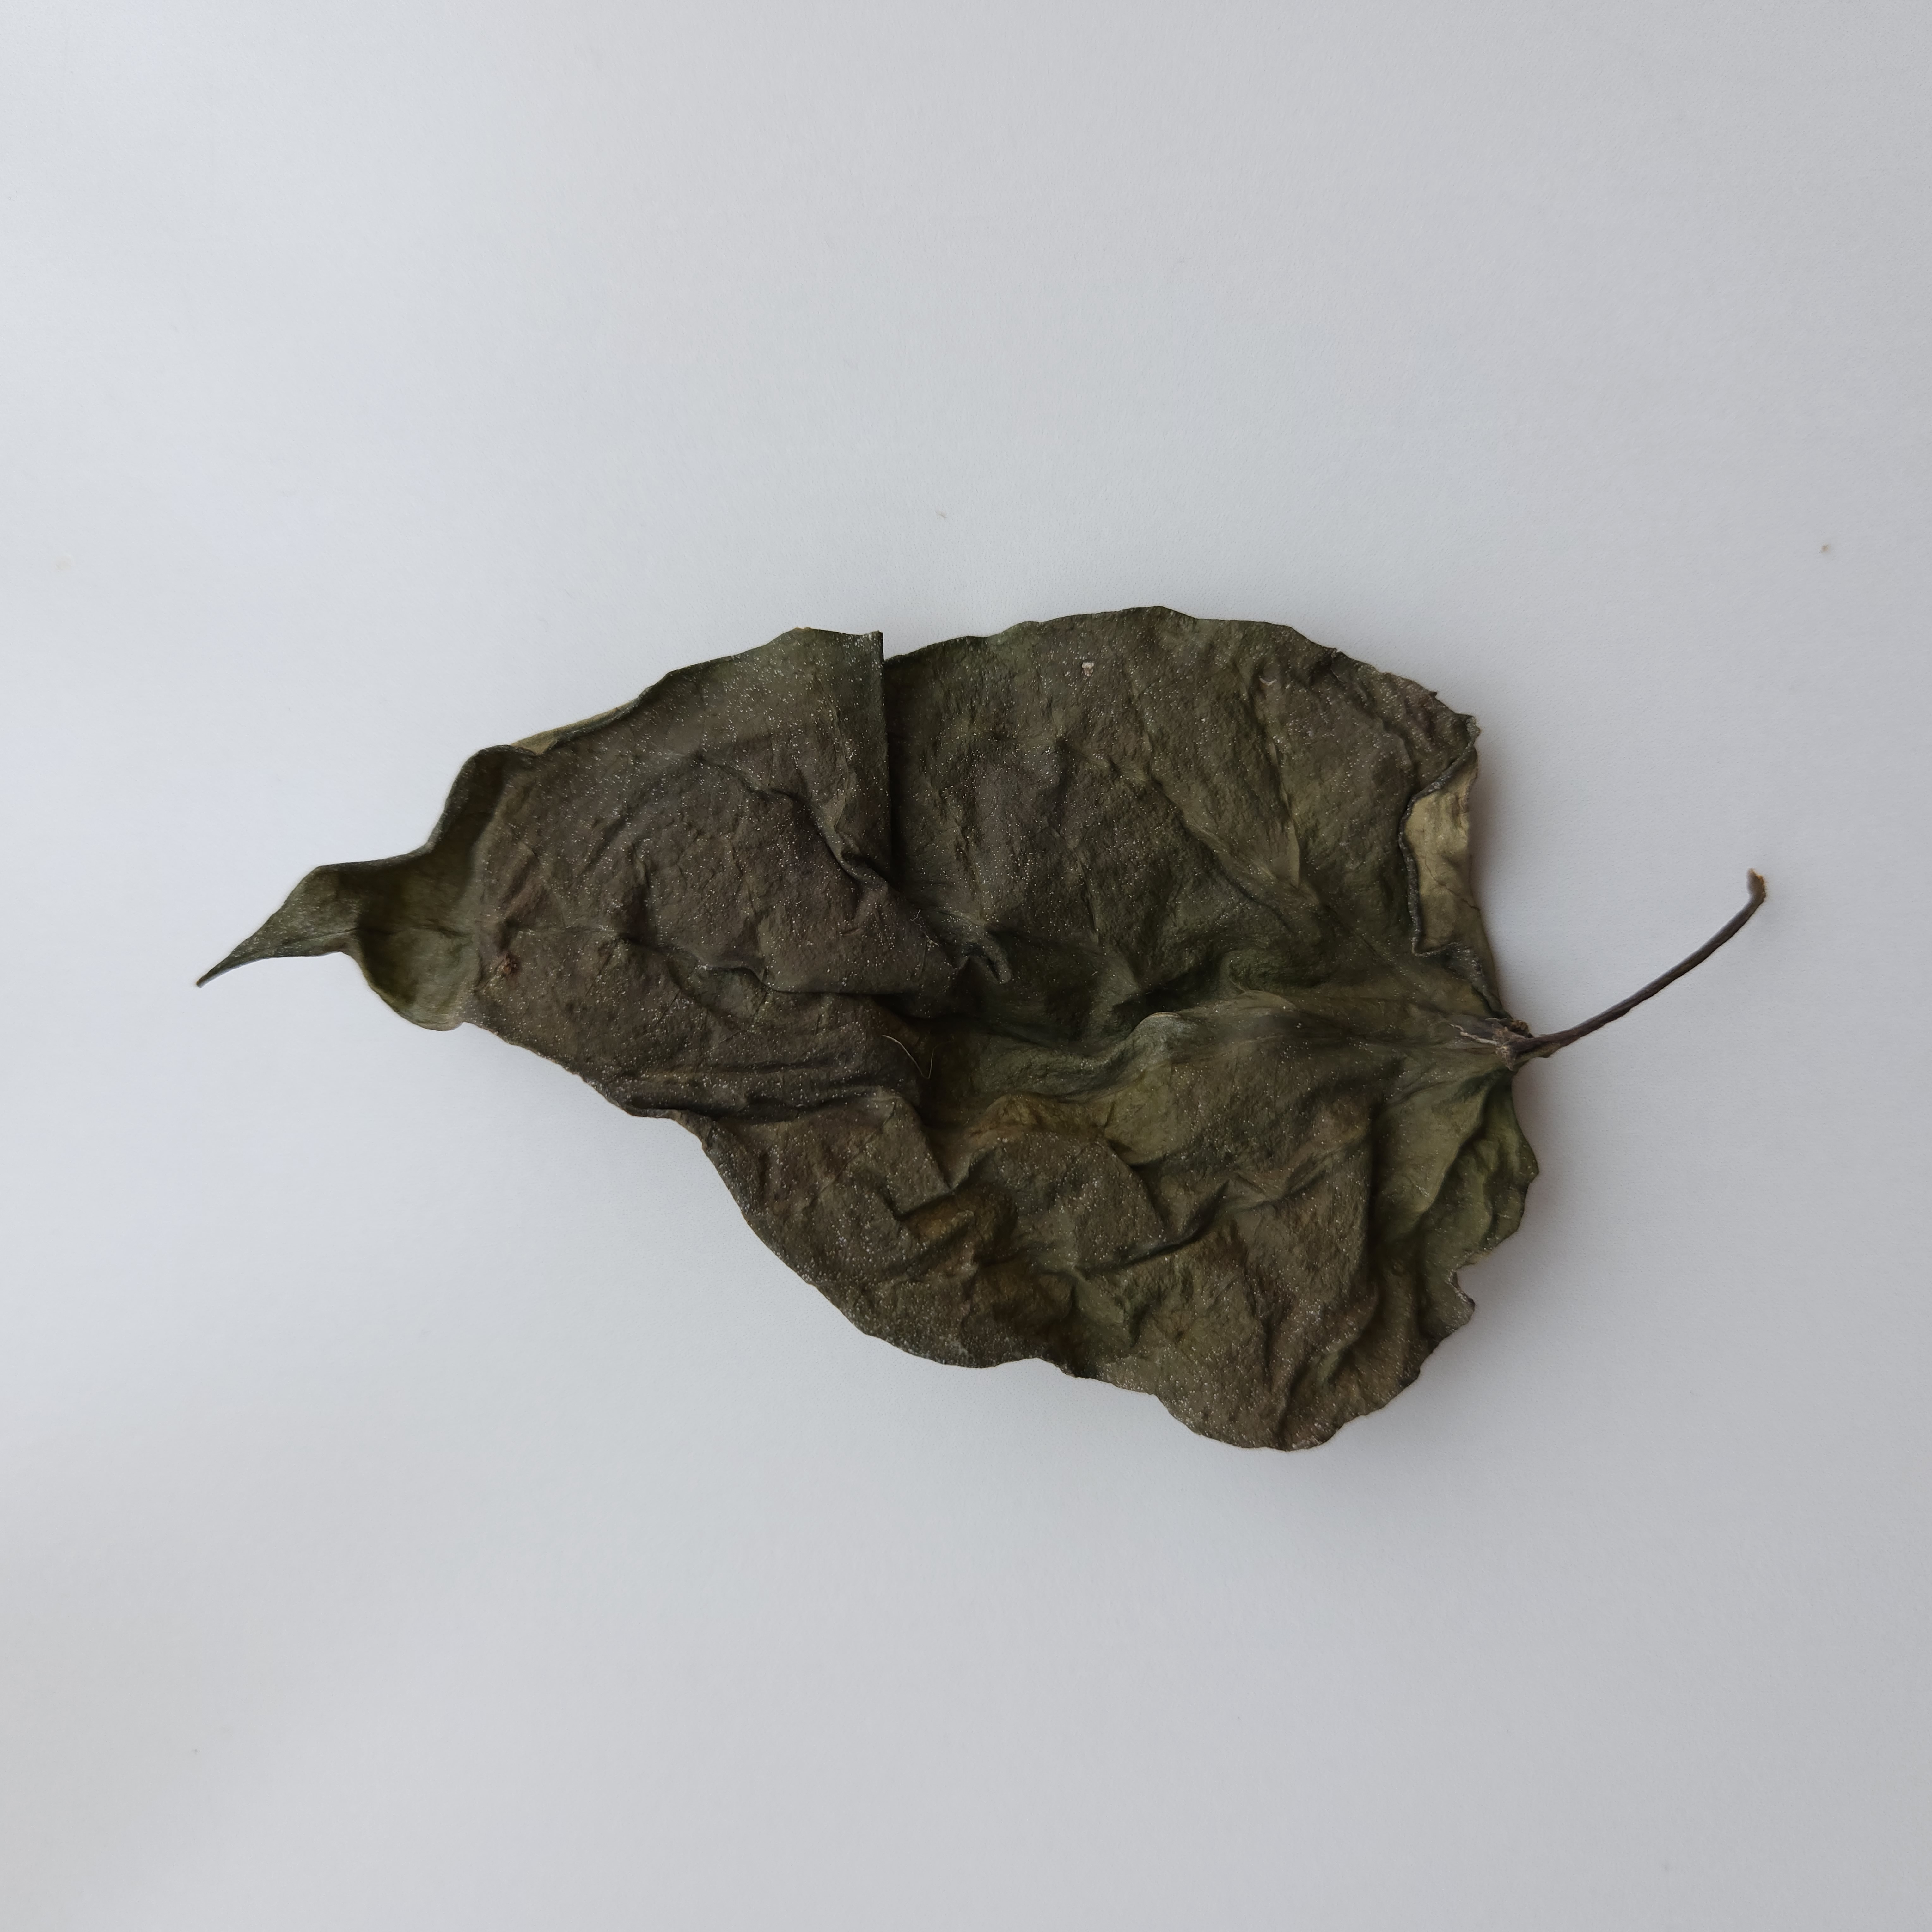
Label: Dried